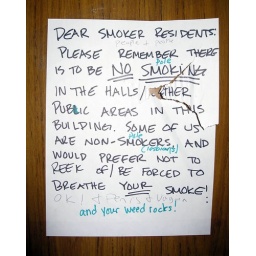
sign in the elevator at wendy's old building